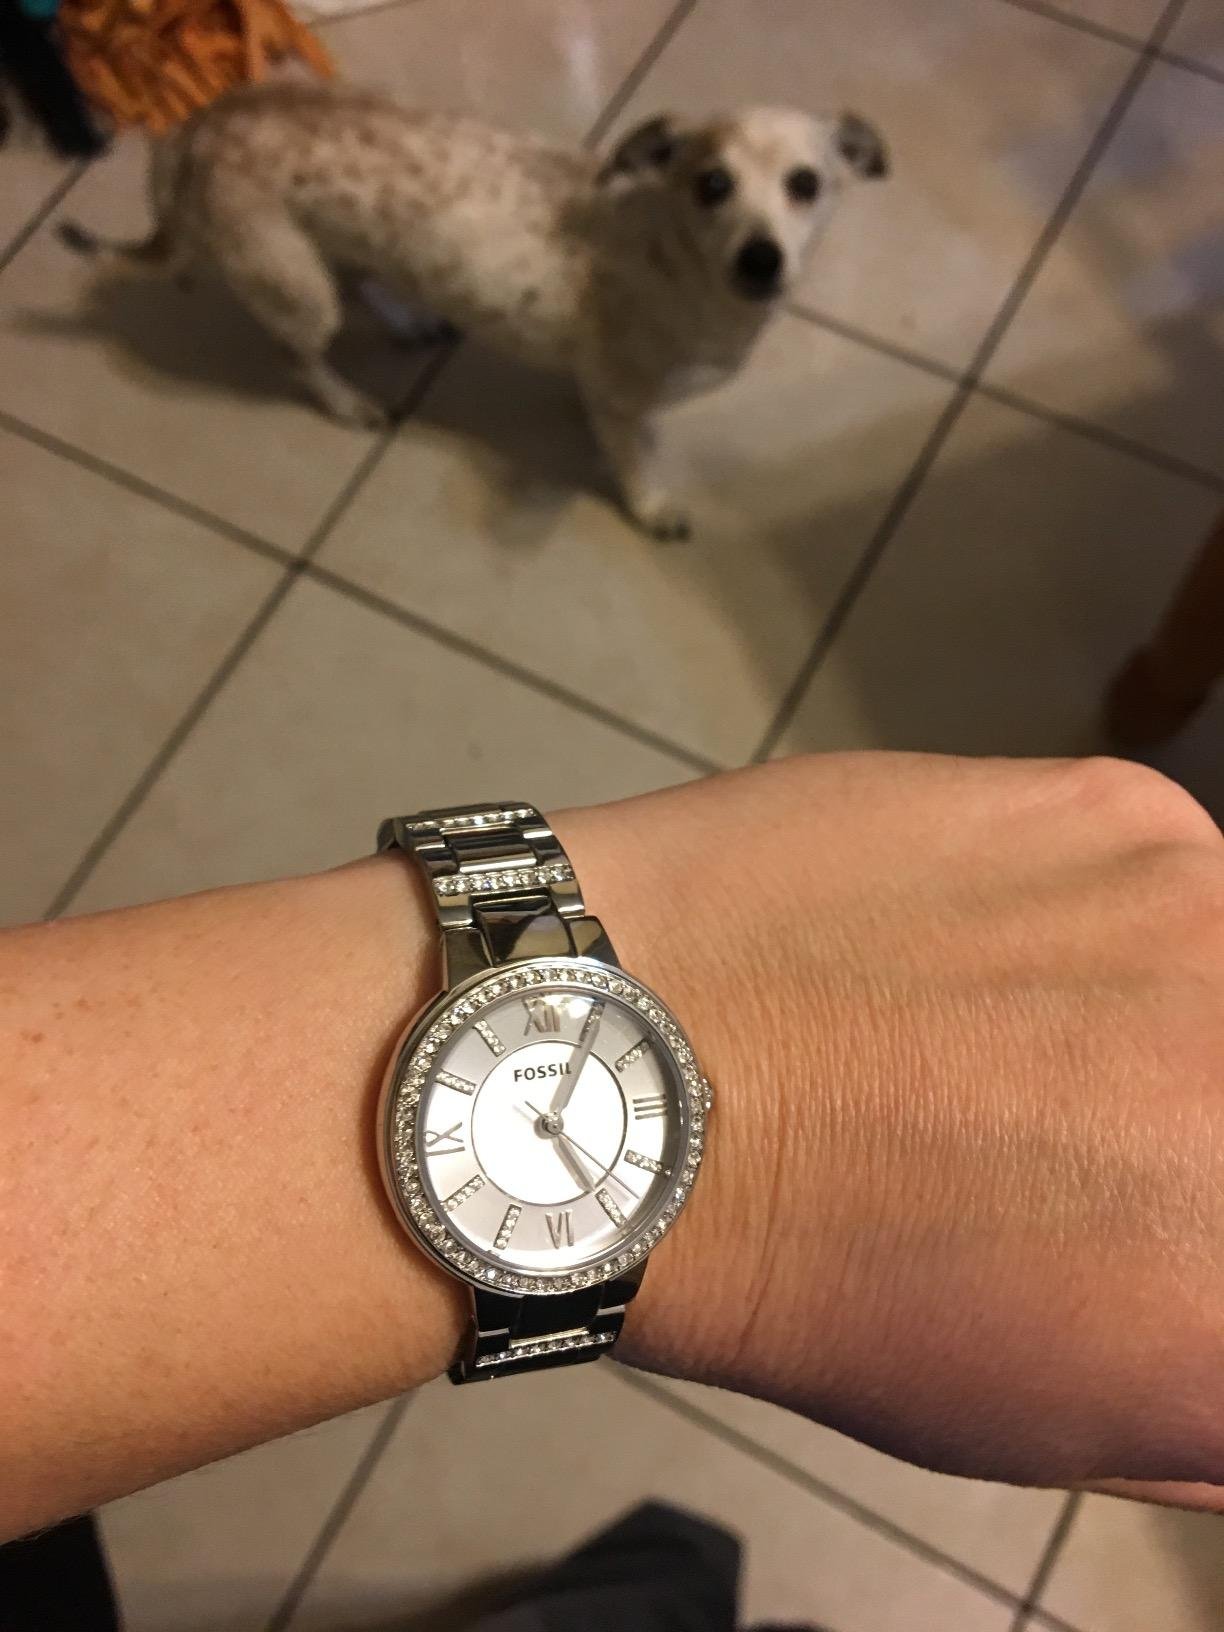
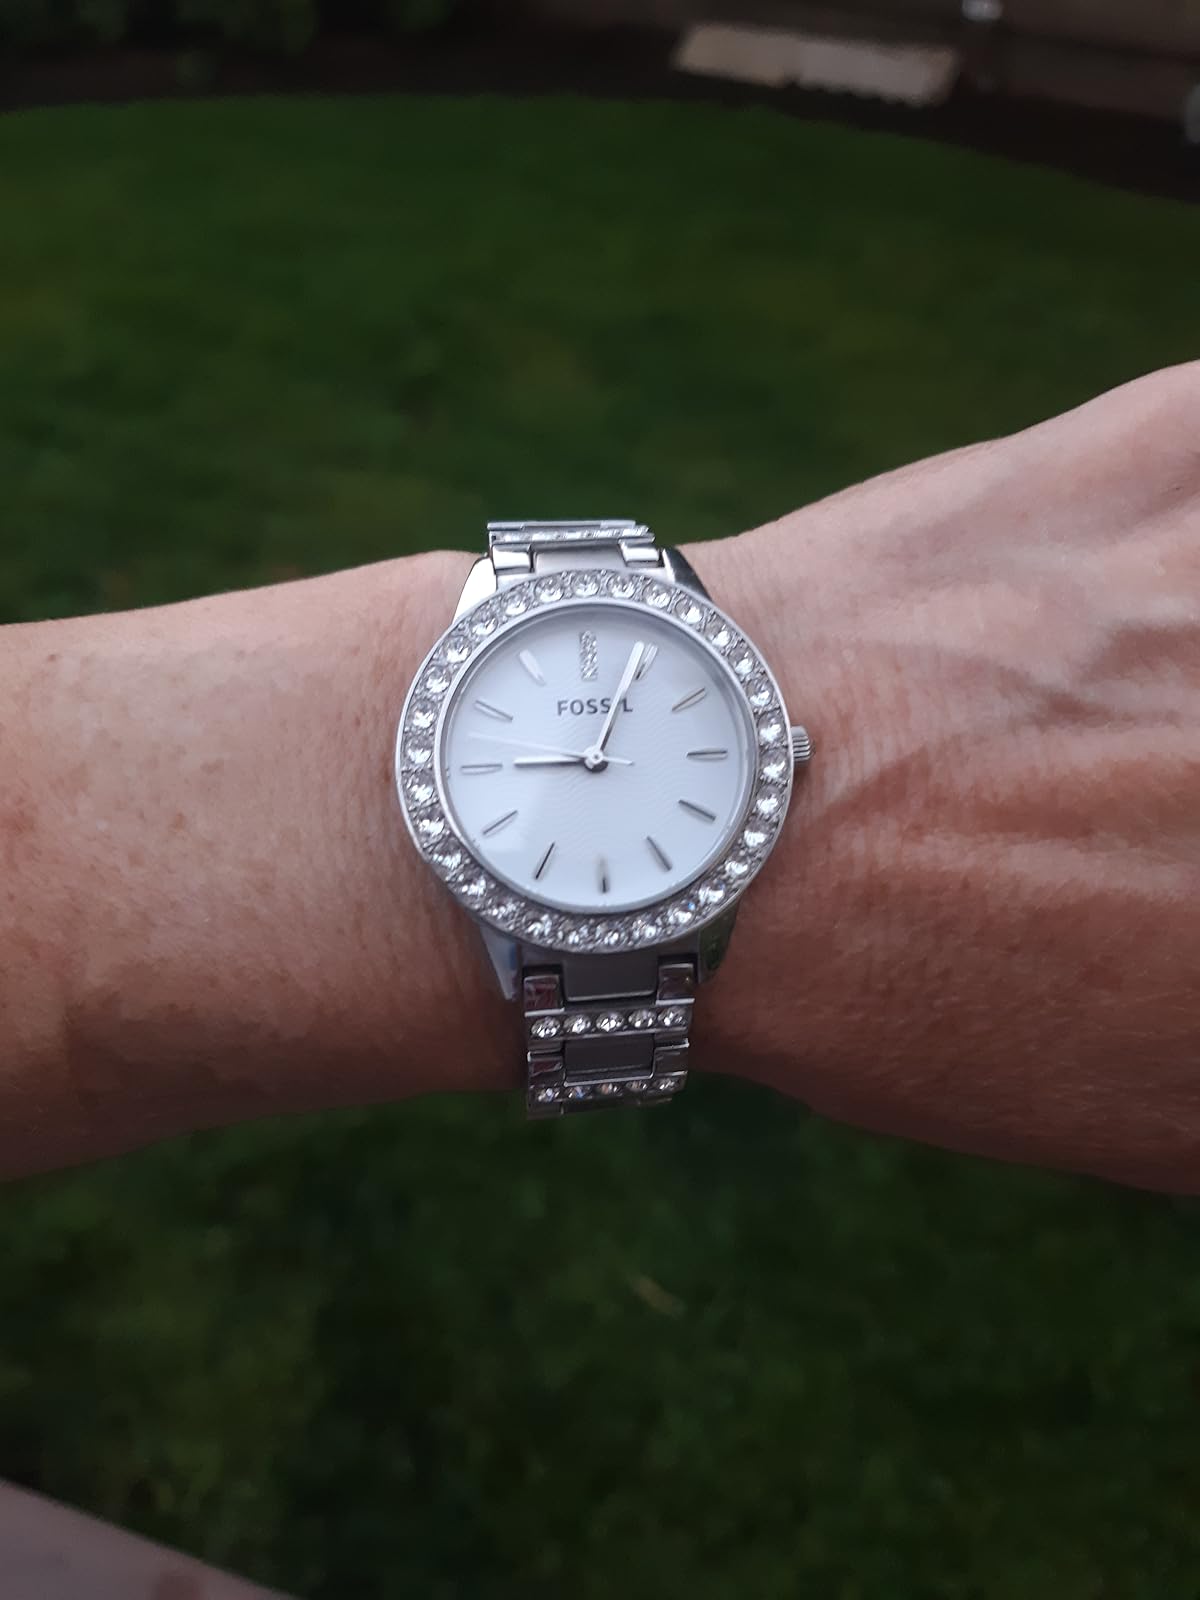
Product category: accessories_watch
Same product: no